Scholar-official

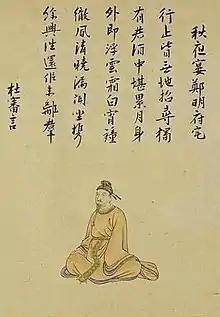
Du Shenyan, a politician and noted poet

Confucianism is the core of traditional Chinese culture and the theoretical basis of the autocratic feudal monarchy. The Confucian school of thought became the mainstream of traditional Chinese society, and Confucian education also became the mainstay of selecting officials at most levels of administration.